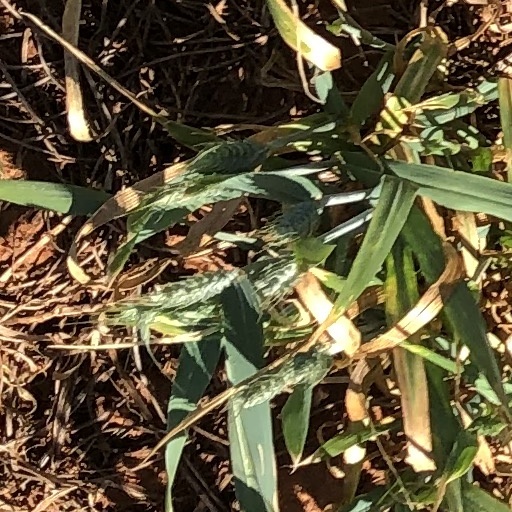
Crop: wheat